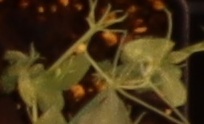
Label: Field Pea